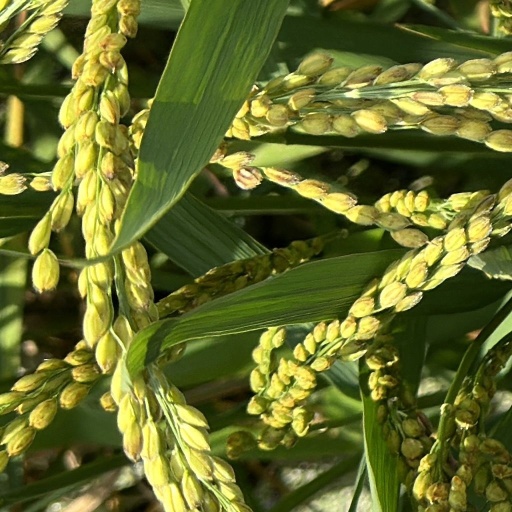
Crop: rice